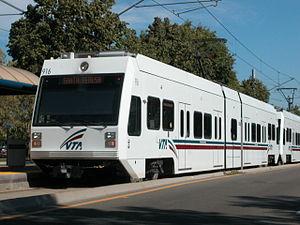
Un métro léger, également appelé transit léger sur rail ou système léger sur rail, est une forme de transport en commun urbain ferroviaire offrant généralement une capacité et une vitesse inférieures à celles d'un train ou d'un métro, mais supérieures à celles des systèmes traditionnels de tramway.